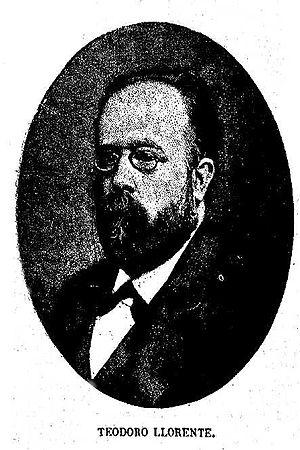
La Renaixença valencienne est un mouvement littéraire, culturel et social né sur les terres de l'ancien Royaume de Valence à la fin du XIXe siècle. Les personnalités qui participèrent à ce mouvement revendiquaient le rôle que jouait le valencien dans les institutions et, surtout, dans la littérature. Ce mouvement a quelques caractéristiques communes avec d'autres Renaixença, que ce soit en Catalogne ou dans les Baléares.